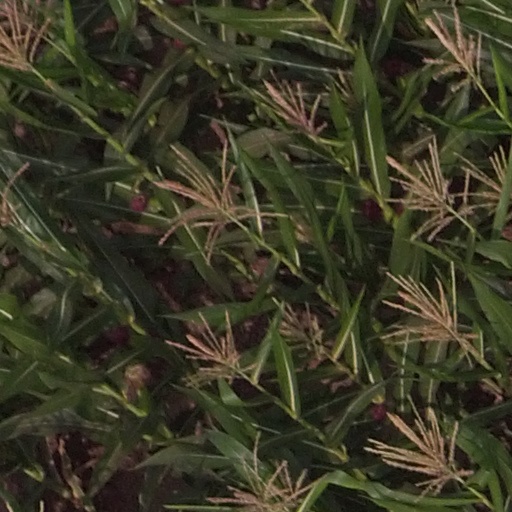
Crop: maize; corn